History of the University of Wisconsin–Milwaukee

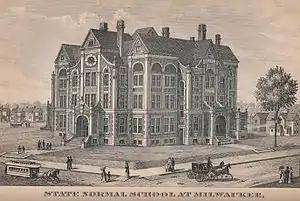
Illustration of the State Normal School at Milwaukee, published in the 1885 edition of the Wisconsin Blue Book.

In 1880, the Wisconsin Legislature passed a law requiring the Board of Regents of Normal Schools to establish a normal school in the Milwaukee area in order to meet the growing demand for higher education by the city's soaring population. As a result, the Milwaukee State Normal School opened for classes in 1885 at 18th and Wells Streets, with John J. Mapel as president. Over the next 42 years, the Milwaukee State Normal School saw 7 different presidents, the addition of music and liberal arts programs, and rapid growth from an initial enrollment of 46. In 1909, the school moved from downtown to its current location near the lakefront when a new building, now Mitchell Hall, was completed.